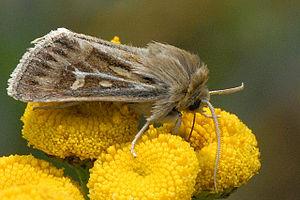
Cerapteryx est un genre de lépidoptères de la famille des Noctuidae.